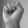
ASL letter: S